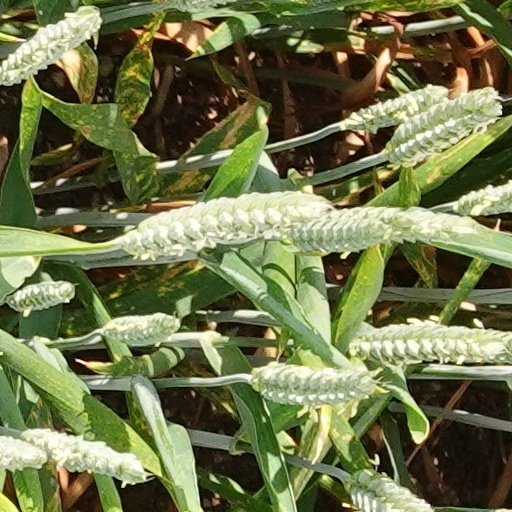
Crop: wheat